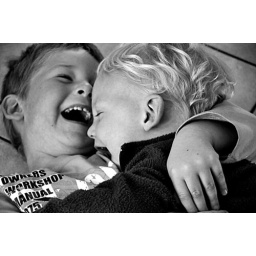
Bear loving Matti in black and white